Breffni Park

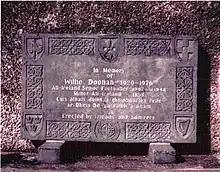
Memorial to Willie Doonan outside Breffni Park

Breffni Park was opened in 1923. The opening was attended by Eoin O'Duffy who gave a speech calling on the GAA to "bring together all sections of the Irish people" to "save the youth of Ireland from the sea of moral degradation into which they were travelling".